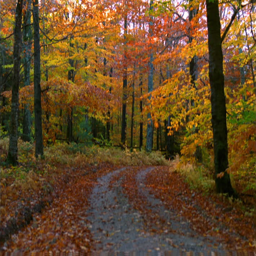
autumn trees along a leaf - strewn winding rural lane